Waking Nightmares

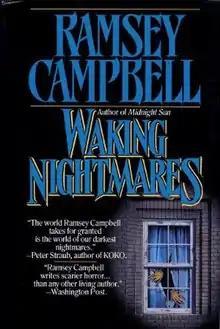
First edition (US)

Waking Nightmares is a collection of horror stories by Ramsey Campbell, first published in 1991 by Tor Books. The first British edition was published in 1992 by Little, Brown. It contains an introduction by the author.